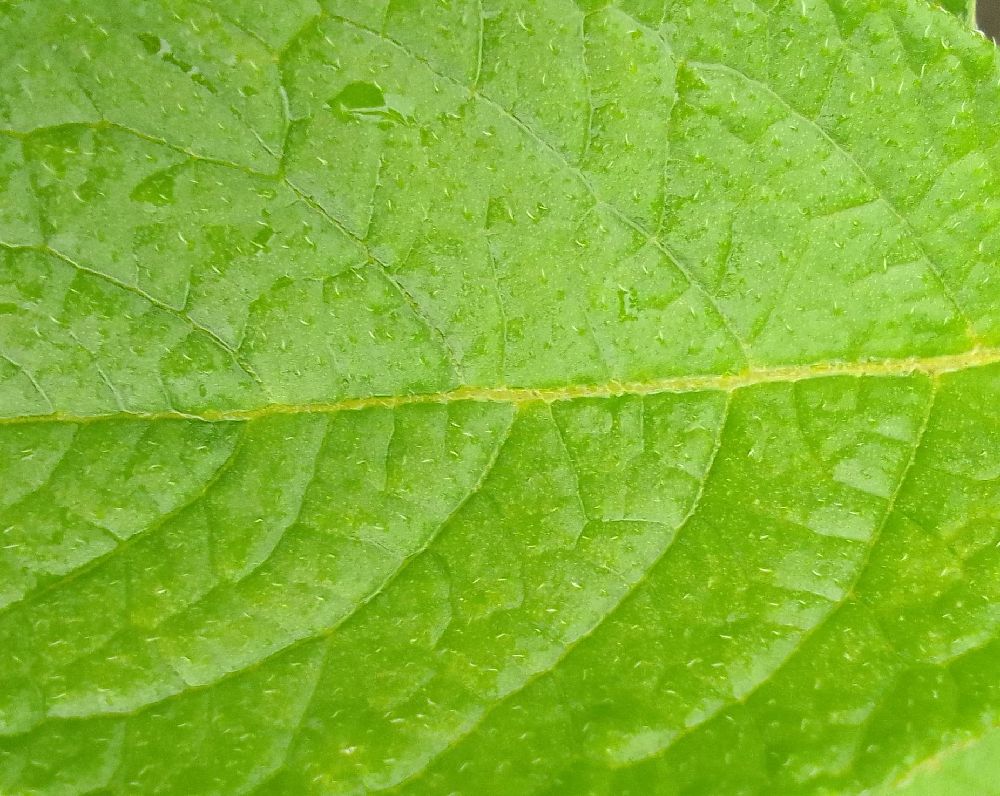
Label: Healthy